Samsung Galaxy Note (1st generation)

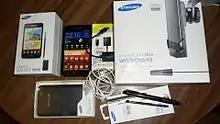
A Galaxy Note with some of the standard accessories

Several different model variants of the Galaxy Note were sold, with most variants differing only in support for regional network types and bands. In some regions, the Exynos system-on-chip was substituted for a Qualcomm Snapdragon S3 model, while an LTE-capable model was sold in North America that also contains noticeable design changes. (Some Galaxy Note phones in the North American region used capactive buttons only for the home, menu and return key. There was also a capacitive button for the Search key.)